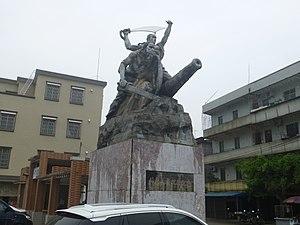
Le Kouang-Tchéou-Wan, également orthographié Quang-Tchéou-Wan du temps de la présence française ou encore Guangzhou Wan ou Guangzhouwan est un territoire de 1 300 km² situé au sud de la Chine continentale, cédé par bail à la France en 1898 à la suite du traité de Kouang-Tchéou-Wan et rétrocédé à la Chine en 1945. Rattaché administrativement à l'Indochine française, il englobait des territoires situés sur la côte nord-est de la péninsule de Leizhou, à l'ouest du Guangdong, comptant notamment la ville actuelle de Zhanjiang, ainsi que les îles de Donghai et Naozhou.